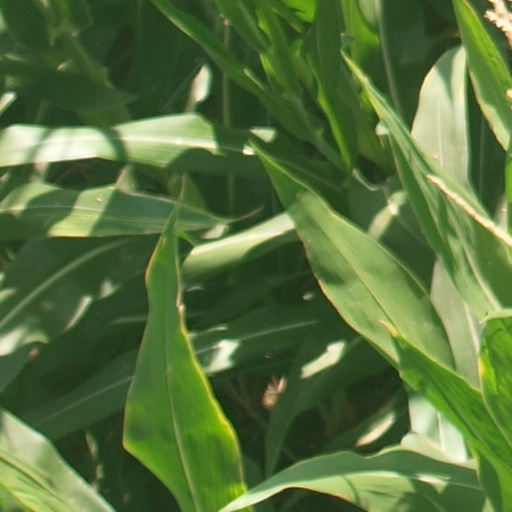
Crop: maize; corn